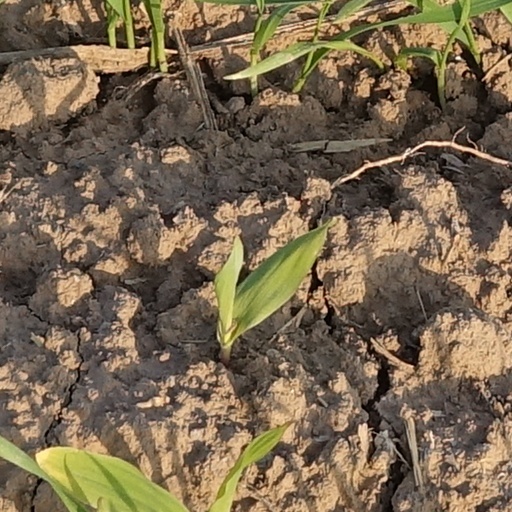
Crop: wheat